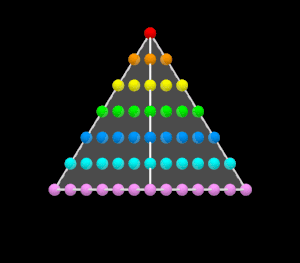
En arithmétique modulaire, étudier la parité d'un entier, c'est déterminer si cet entier est ou non un multiple de deux. Un entier multiple de deux est un entier pair, les autres sont les entiers impairs.
En mathématiques, la somme de deux nombres est le résultat de leur addition. Elle se calcule de différentes manières selon le système de numération employé. Du fait de la commutativité et de l'associativité de l'addition, la somme d'un ensemble fini de nombres est bien définie indépendamment de l'ordre dans lequel est faite l'addition, mais il n'existe pas toujours de formule réduite pour l'exprimer. Les méthodes employées pour obtenir de telles formules sont liées à l'étude des séries numériques.
En mathématiques, un carré parfait est le carré d'un entier. Les 70 premiers carrés sont :